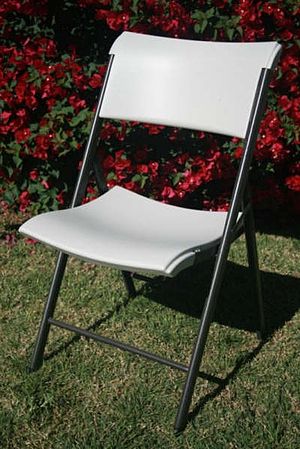
Stol
Foldestol
En stol er et møbel med en ophøjet overflade, der almindeligvis anvendes til sæde for en enkelt person. Stole understøttes oftest med fire ben og har en rygstøtte; dog kan en stol have tre ben eller have en anden form.